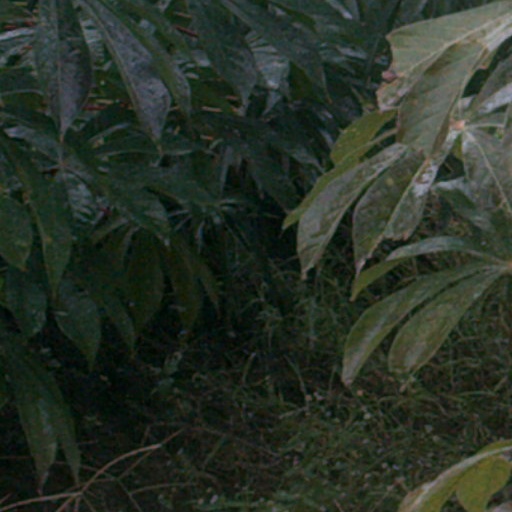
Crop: cassava